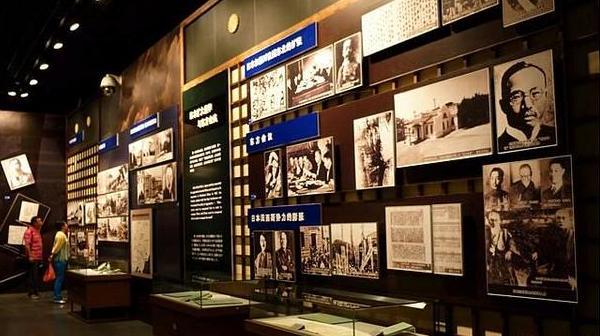
có hai người đang ngắm nhìn những bức ảnh ở trên tường